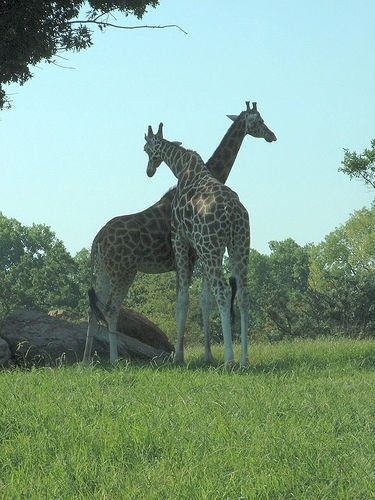
A couple of zebra standing on top of a grass covered field.
Two giraffes stand in the shade in a field of grass.
Two large giraffes are standing near some trees.
a couple of giraffes stand next to each other
Two giraffes standing in the shade of a tree.